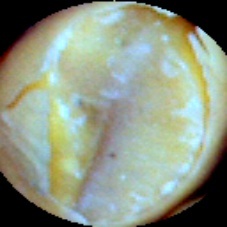
Label: Broken